Katha (storytelling format)

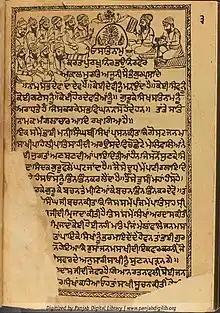
Artwork from 'Pothi Janam Sakhi' showing Shaheed Bhai Mani Singh performing "Katha" whilst the Sikhs students are recording

In Sikhism, "Katha" (Punjabi: ਕਥਾ; "Kathā") refers to a sermon, religious discourse, analysis, or exposition of a given text and its passages, which is verbal in form. The term refers to religious discourses focused on educating the congregation on the proper meaning of the teachings set-out in the Sikh scriptures and other texts to guide correct beliefs and practices. The Sikh tradition of "katha" formally traces back to Bhai Gurdas, who was ordained by Guru Arjan to expound upon a verse from the "Adi Granth", which he had been the scribe of, on a daily basis to the Sikh congregation in a brief and concise manner. Later, the "masands", which had been appointed by the Sikh gurus, were instructed to perform discourses on Sikh texts, beliefs, and practices to their local parish. Later, Guru Gobind Singh had appointed Bhai Mani Singh to perform "katha". Not only are the main canon of Sikh texts analyzed, but also other historical texts related to Sikhs, such as the "Suraj Parkash" and "Panth Parkash".